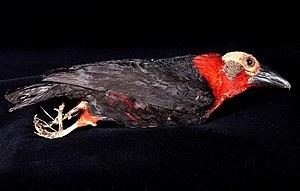
Le Barite chauve est aussi appelé Pie-grièche de Bornéo. C'est la seule espèce du genre Pityriasis et de la famille Pityriasidae.